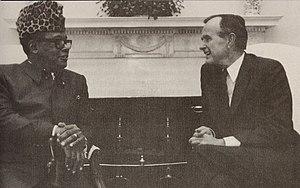
Mobutu meets with President George Bush at the White House, June 1989 Photo courtesy The White House - David Valdez
Mobutu Sese Seko Kuku Ngbendu wa Za Banga, couramment abrégé en Mobutu Sese Seko, né Joseph-Désiré Mobutu le 14 octobre 1930 à Lisala, au Congo belge, et mort d'un cancer de la prostate le 7 septembre 1997 à Rabat, au Maroc, est un homme d'État, militaire et dictateur kino-zaïrois, ayant gouverné la République démocratique du Congo de 1965 à 1997. Durant sa présidence, le Congo-Kinshasa fut rebaptisé Zaïre.